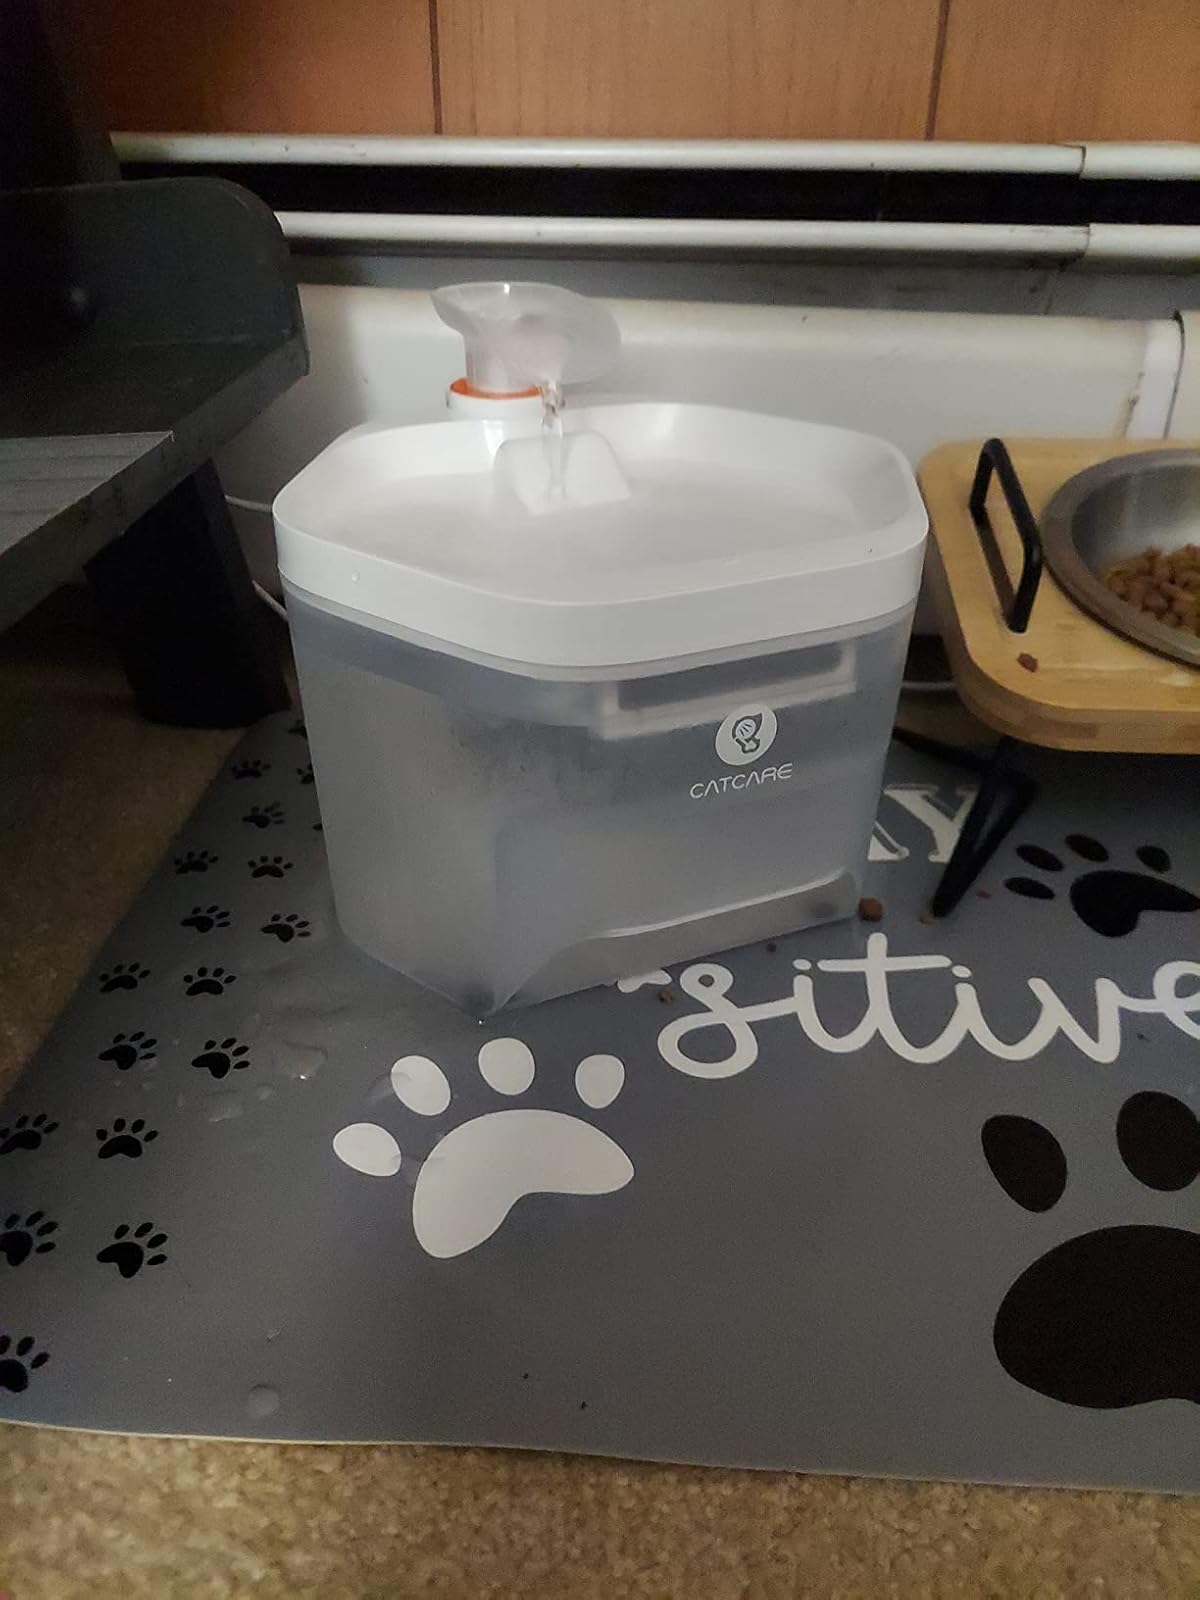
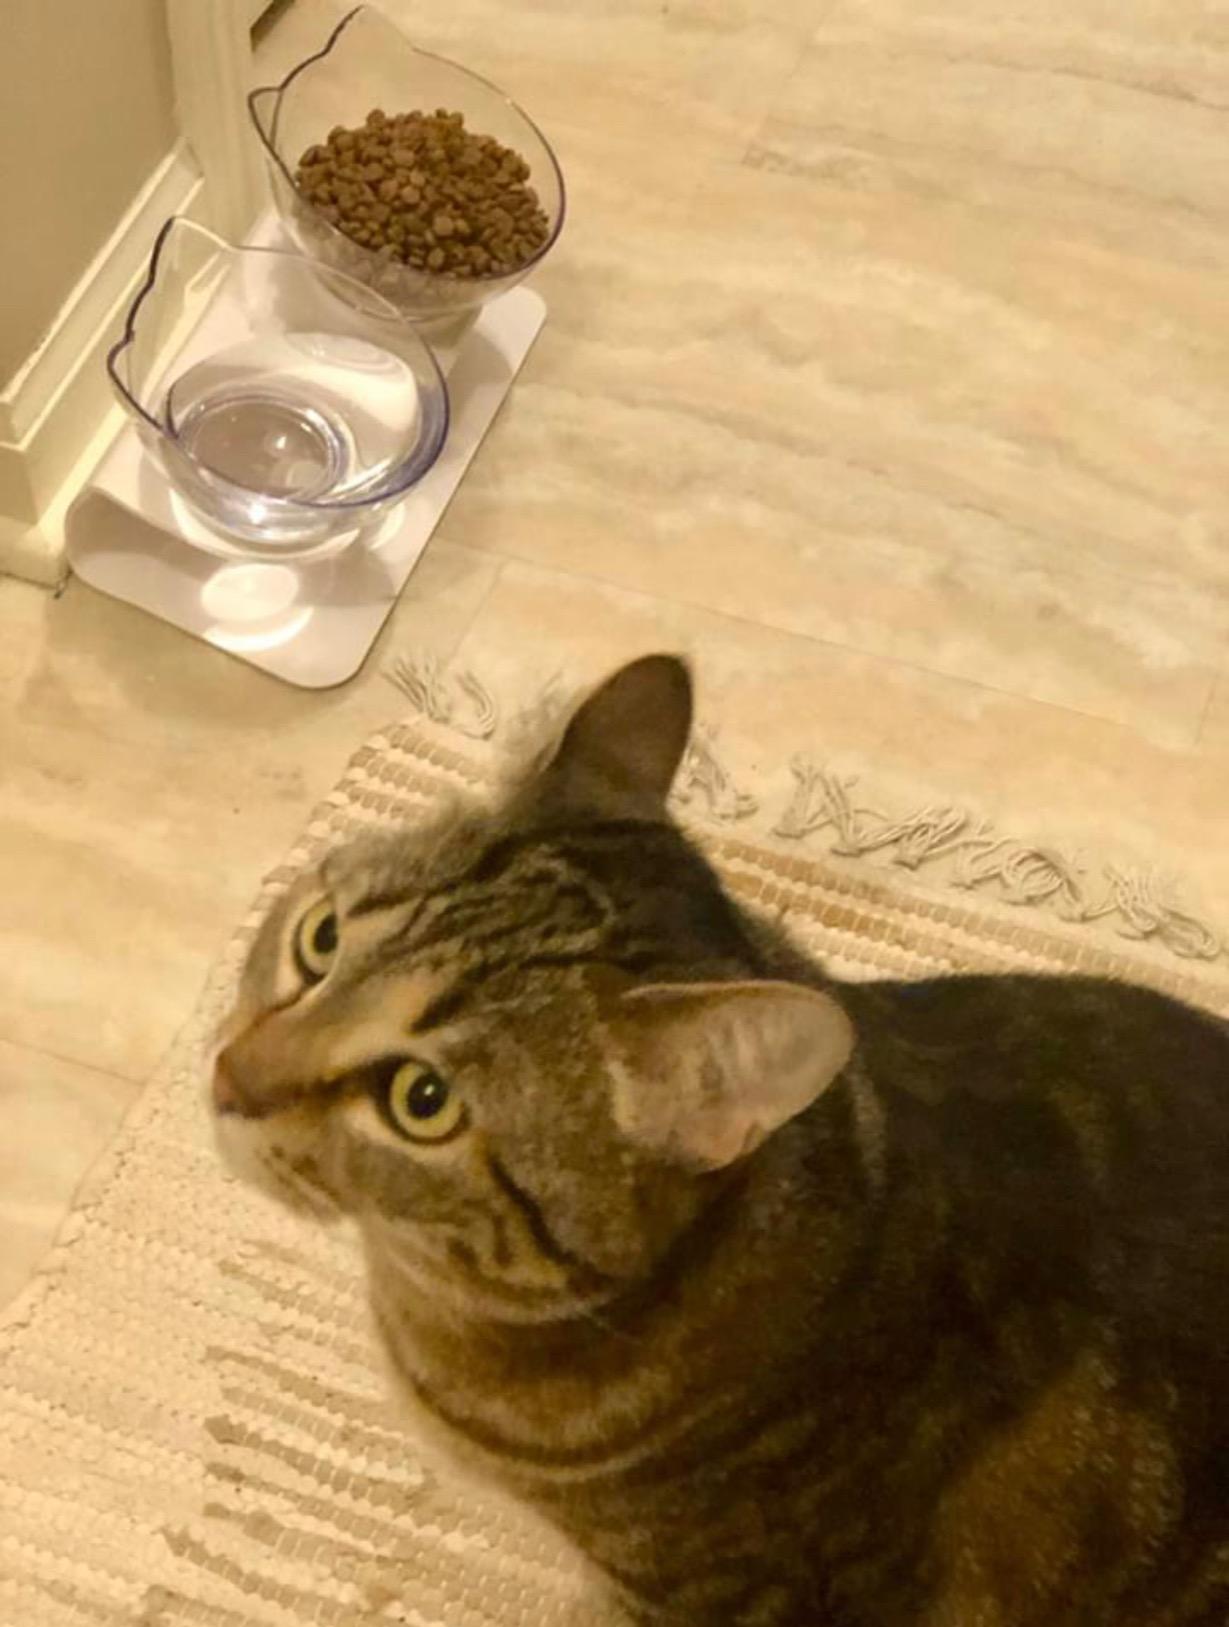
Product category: items_bowl
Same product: no